Curmsun Disc

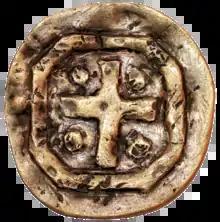
Reverse of the Curmsun Disc

The same phenomenon could be seen in some coins from York in the tenth century where king is transliterated as CVNVNC but translated as KONUNGR (in English: KONUNGR). Old Norse in coin inscriptions ended after the tenth century.